Bezděz

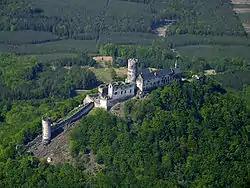
Bezděz Castle on Bezděz hill

There are almost no job opportunities in the municipality, most residents commute to work in nearby towns.